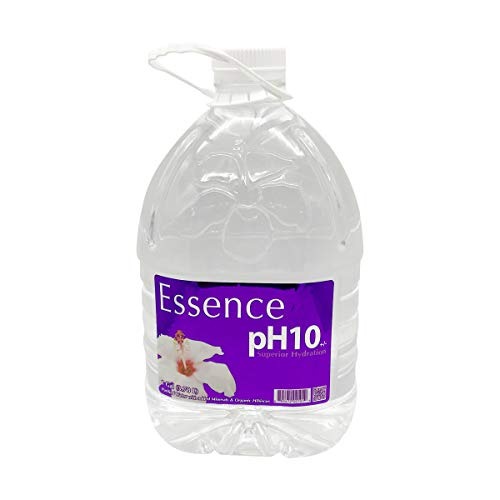
Item Name: Essence Alkaline Water, 128 oz
Bullet Point 1: Improve your ph balance-essence water will help restore your body to its natural ph balance-boosting your vitality
Bullet Point 2: Antioxidant-essence water has antioxidant power with 66 mg of organic hibiscus per liter
Bullet Point 3: Detoxify your system-essence water more effectively flushes acidic toxins from your body
Value: 128.0
Unit: oz

Price: 36.99